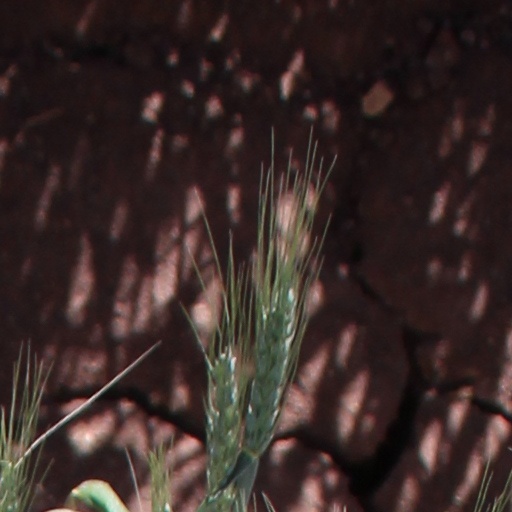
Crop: wheat